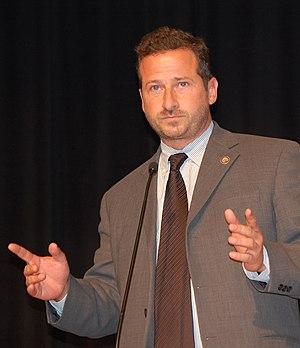
Yves-François Blanchet, le 16 octobre 2009